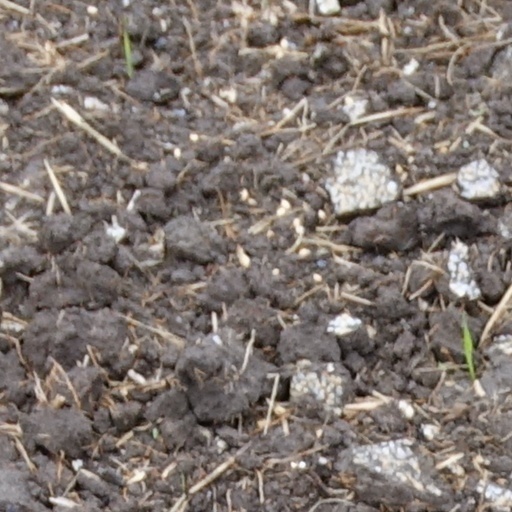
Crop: wheat